Marie-Galante

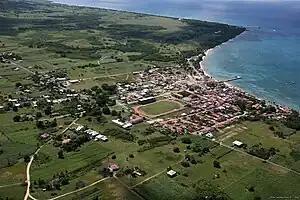
View of Saint-Louis de Marie-Galante and its stadium

In addition, the city of Capesterre, after 10 long years of work, inaugurated on July 30 its stadium called "Stade José Bade", with a capacity of at least 1,200 seats. It hosts the training sessions and matches of two soccer clubs: